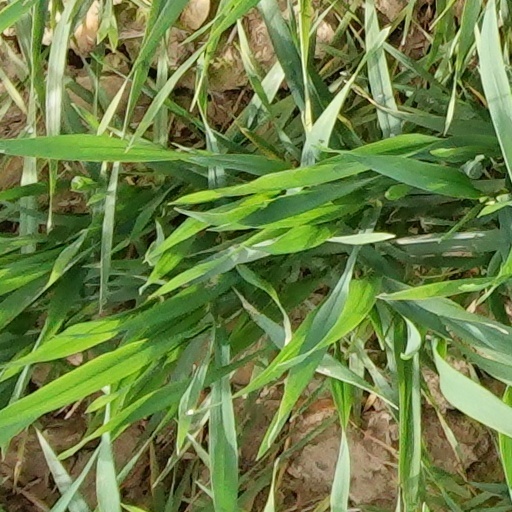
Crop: wheat